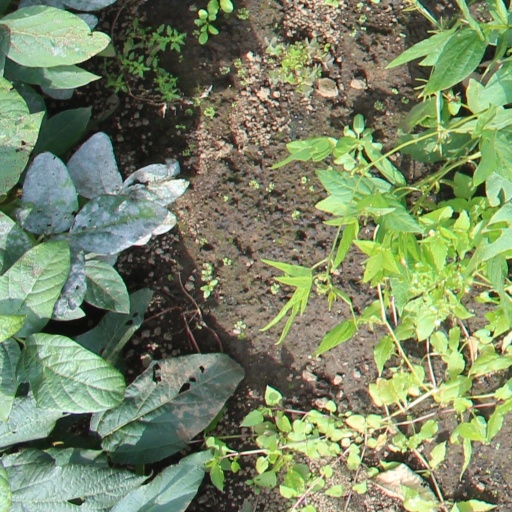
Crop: soybean